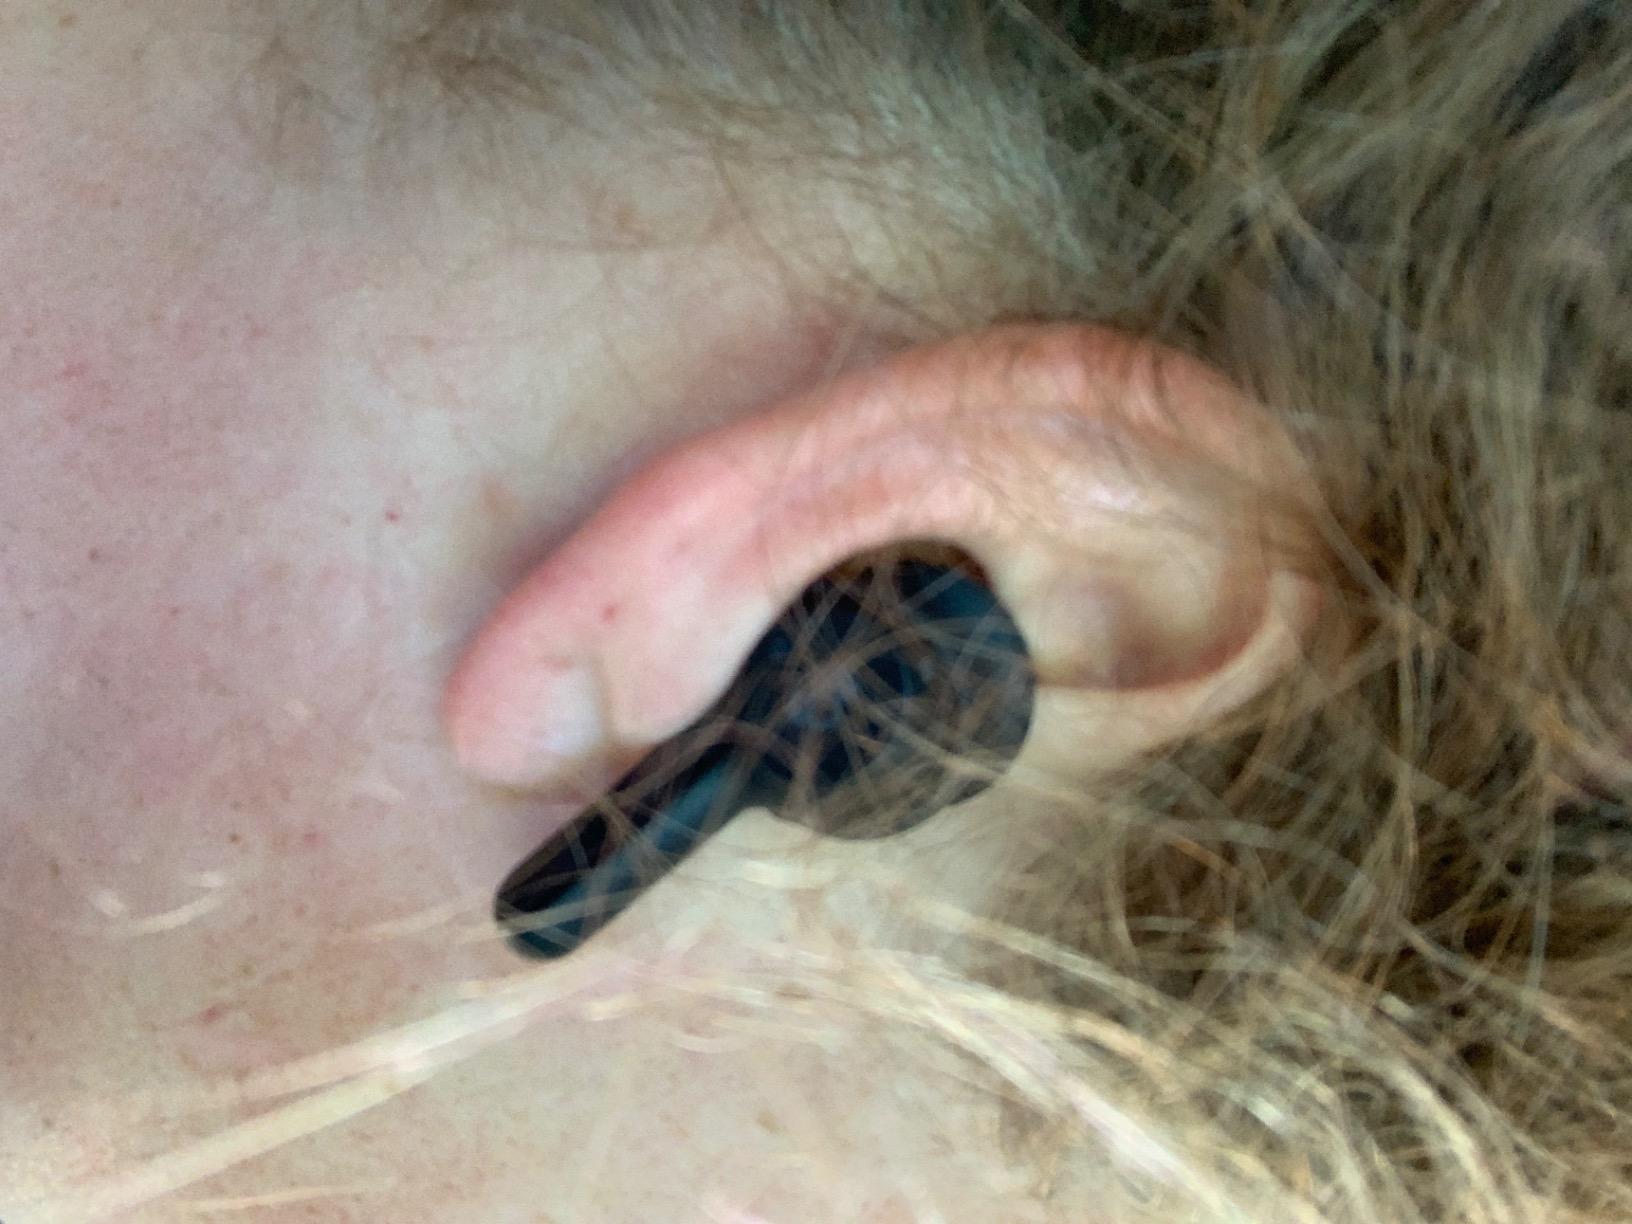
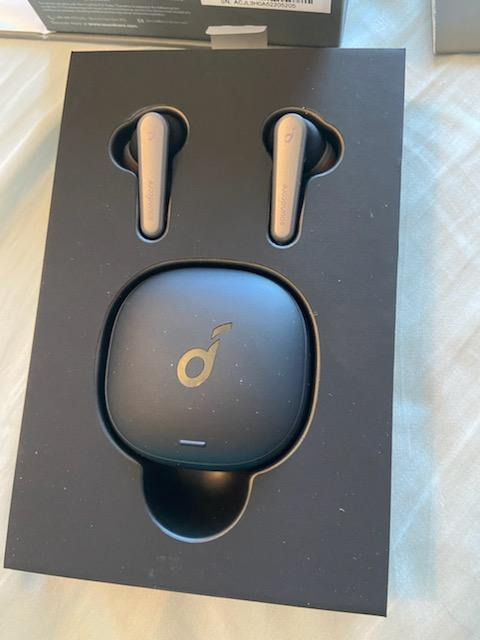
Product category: earbuds
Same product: no